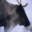
Label: deer